Khalifeh Mahalleh

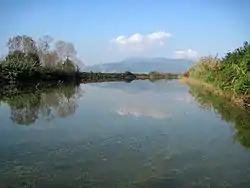
A pond near Khalifeh Mahalleh

Khalifeh Mahalleh (also Romanized as Khalīfeh Maḩalleh) is a village in Chini Jan Rural District, in the Central District of Rudsar County, Gilan Province, Iran. At the 2006 census, its population was 233, in 105 families. Down from 290 in 2006.